Mohamed Seghir Boushaki

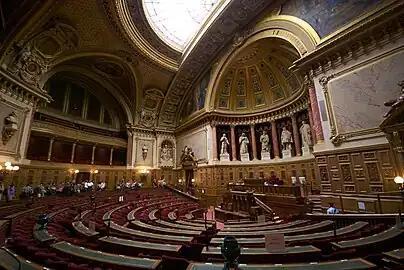
French Senate

Councilor Mohamed Seghir Boushaki excelled from 1920 to 1925 in political, social and religious lobbying during his first political mandate following the promulgation of the Jonnart Act.